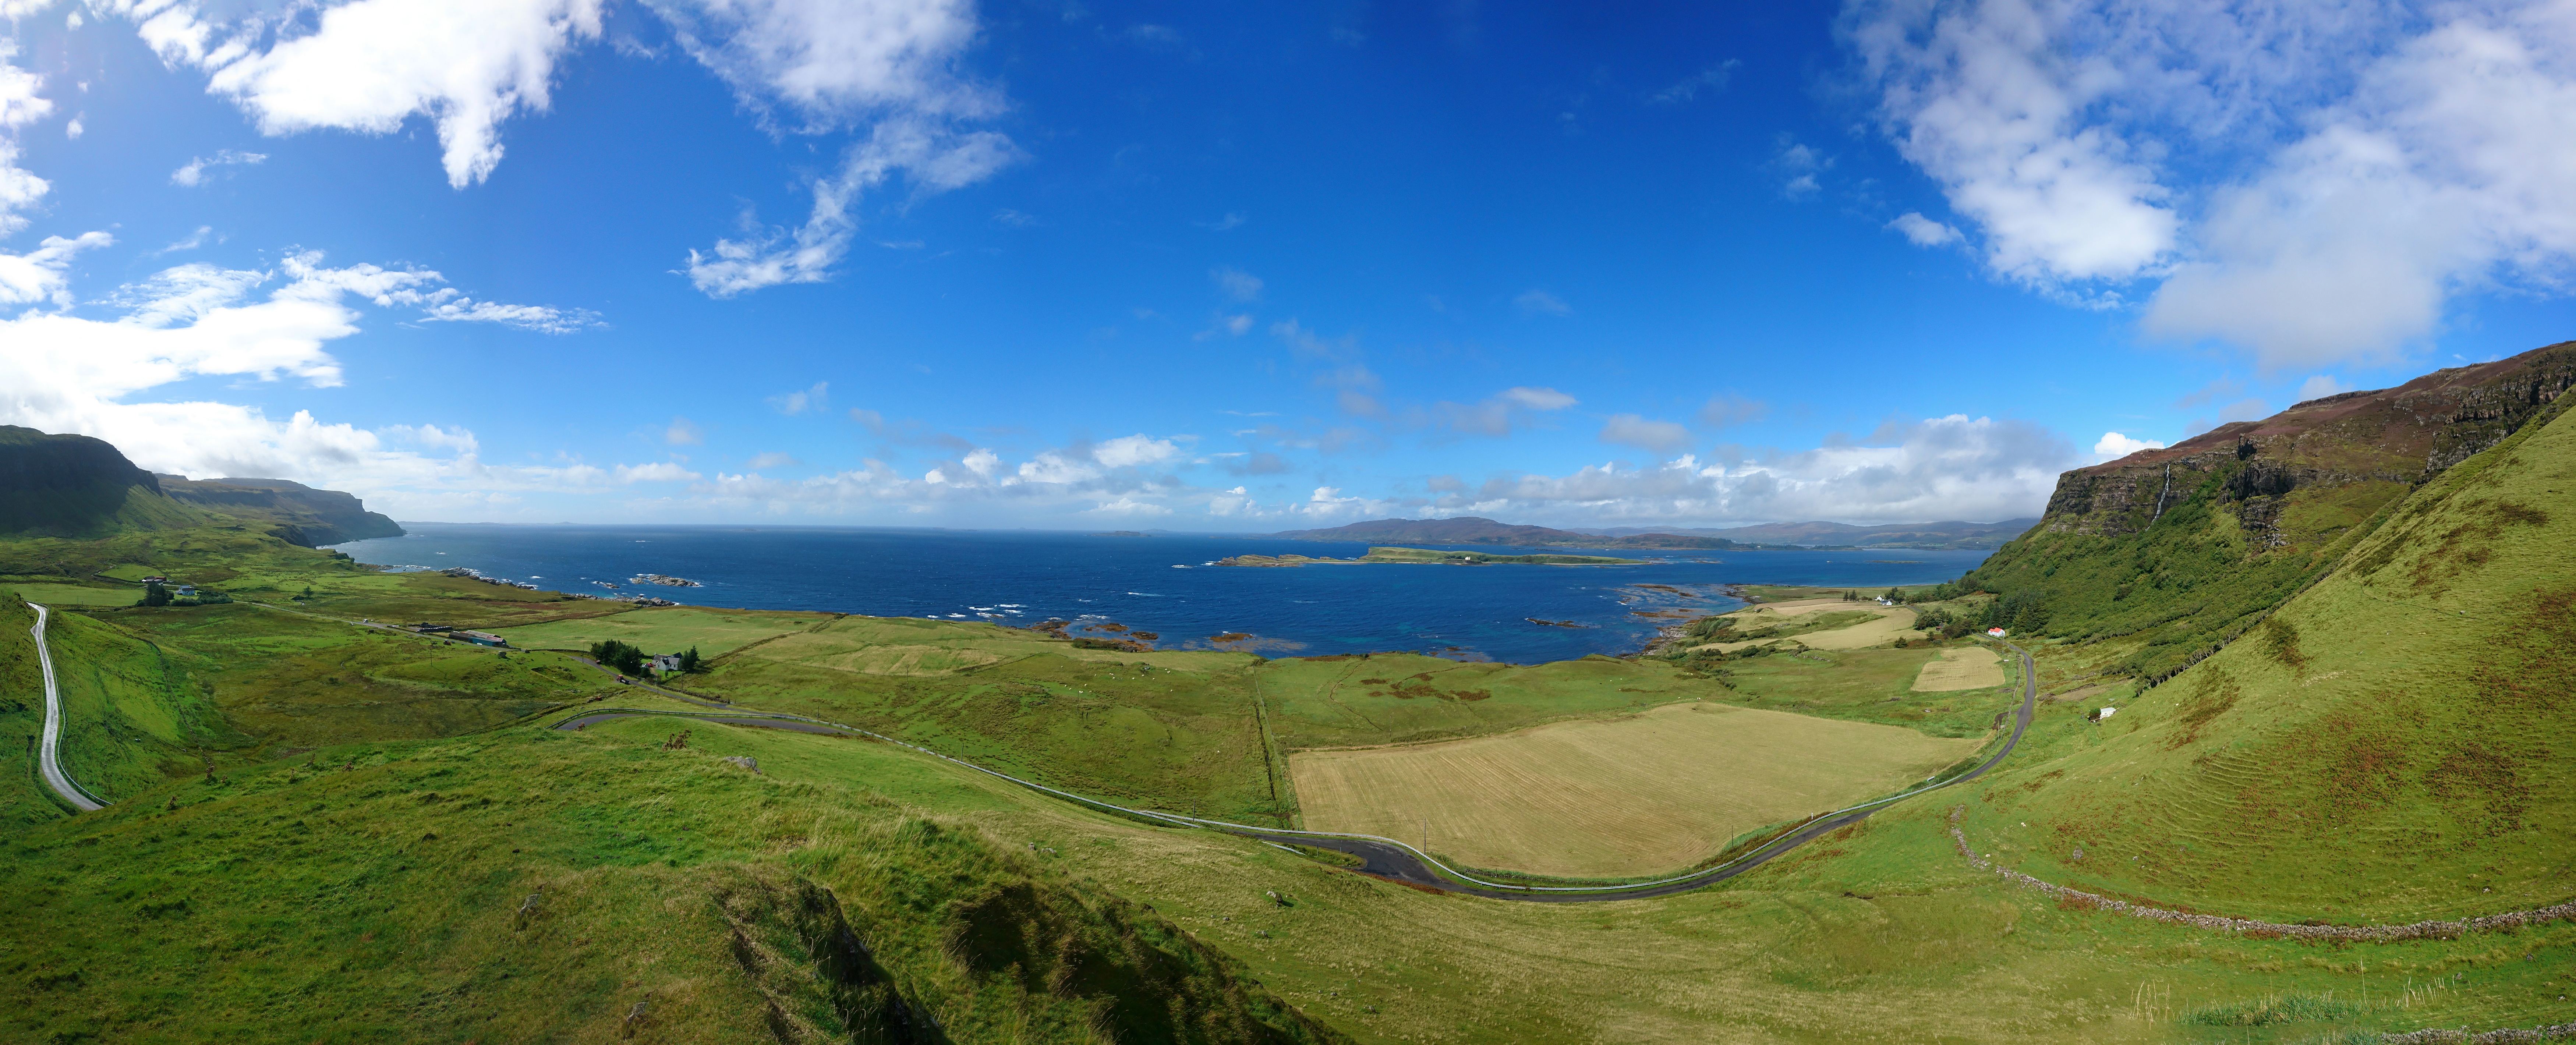
landscape, sea, nature, grass, mountain, sky, farm, meadow, countryside, hill, valley, mountain range, panorama, summer, rural, green, scenic, peaceful, natural, reservoir, ridge, plain, uk, alps, grassland, plateau, serenity, scotland, scottish, fell, loch, ecosystem, landform, isle of mull, mountain pass, geographical feature, mountainous landforms